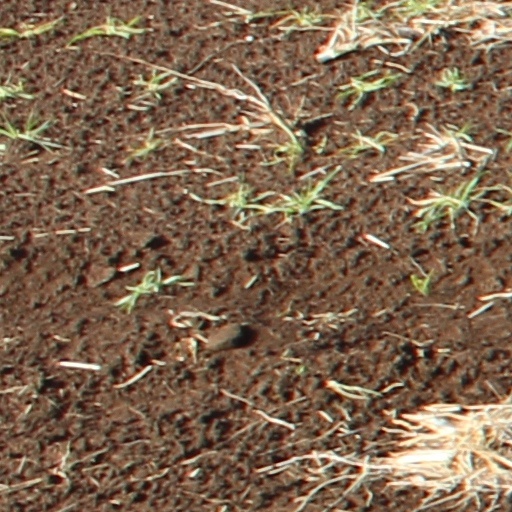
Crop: wheat